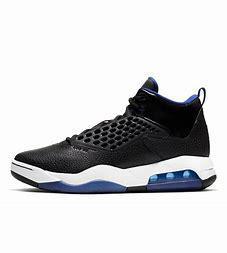
Brand: Jordan
Model: Maxin 200